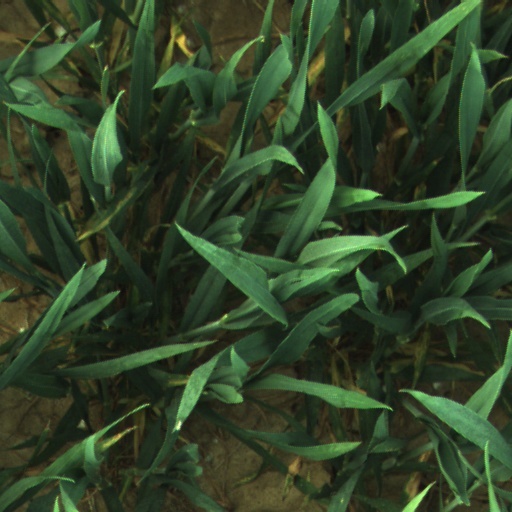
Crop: wheat